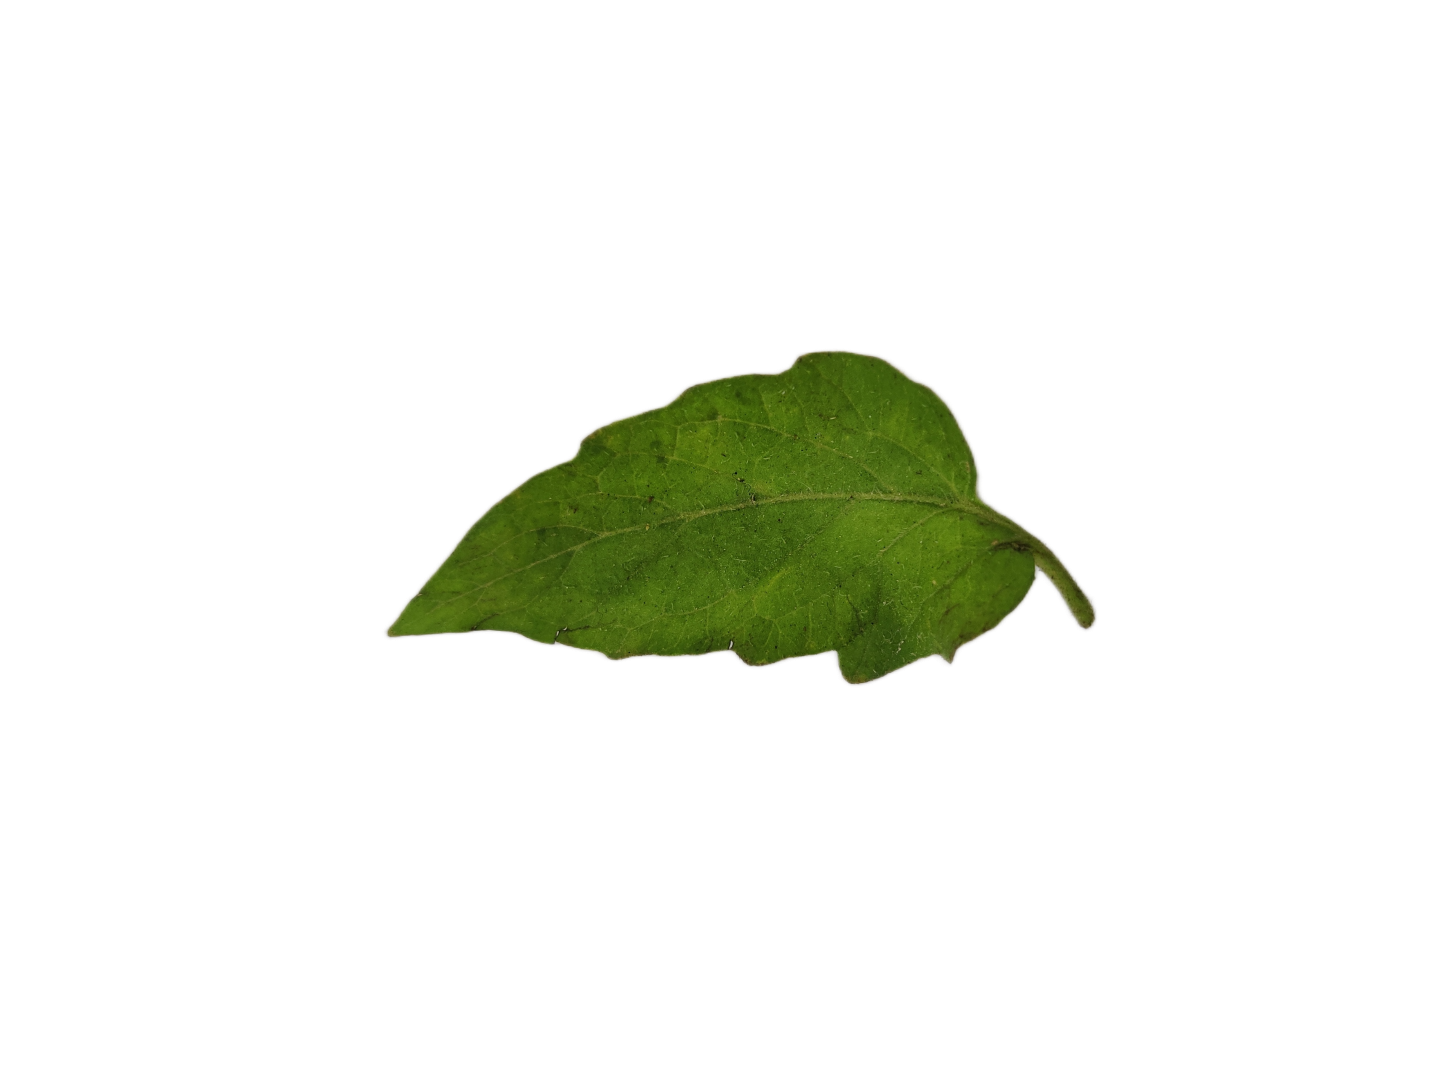
Crop: Tomato
Label: Mosaic